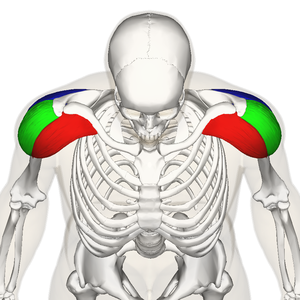
Le muscle deltoïde ou deltoïde est un des muscles de l'épaule. Il est ainsi nommé à cause de sa forme triangulaire.